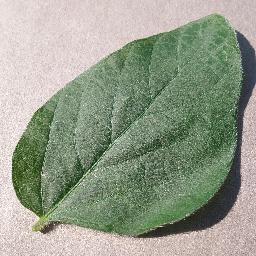
Label: Soybean___healthy